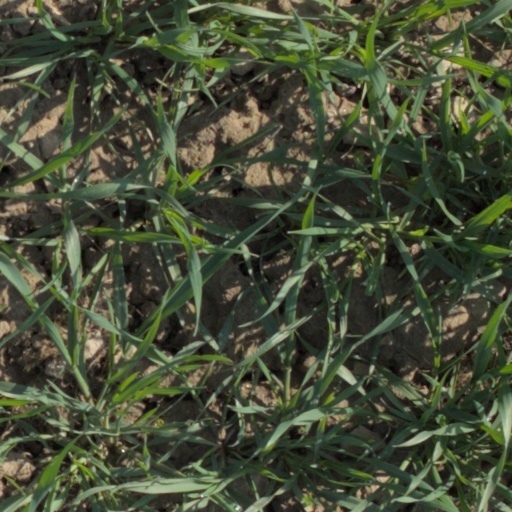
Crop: wheat